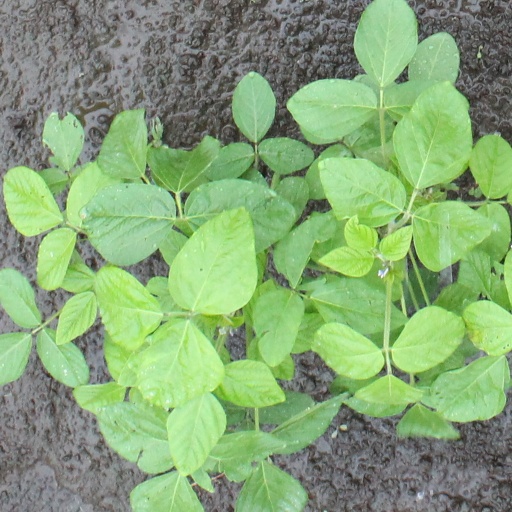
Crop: soybean